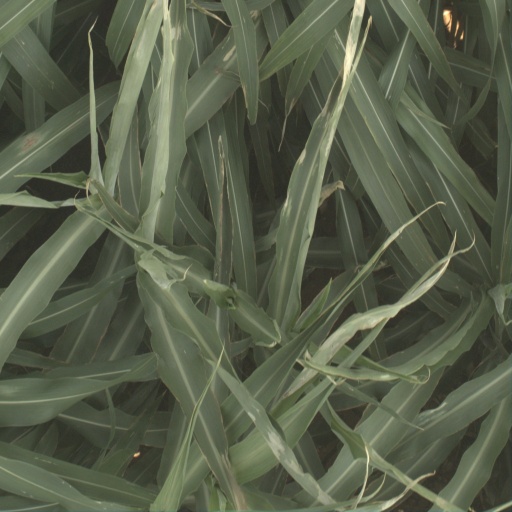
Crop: sorghum